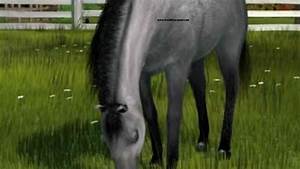
Label: horse